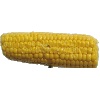
Label: corn